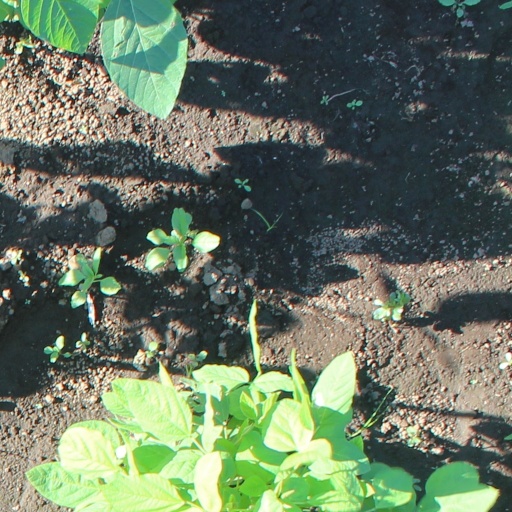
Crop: soybean